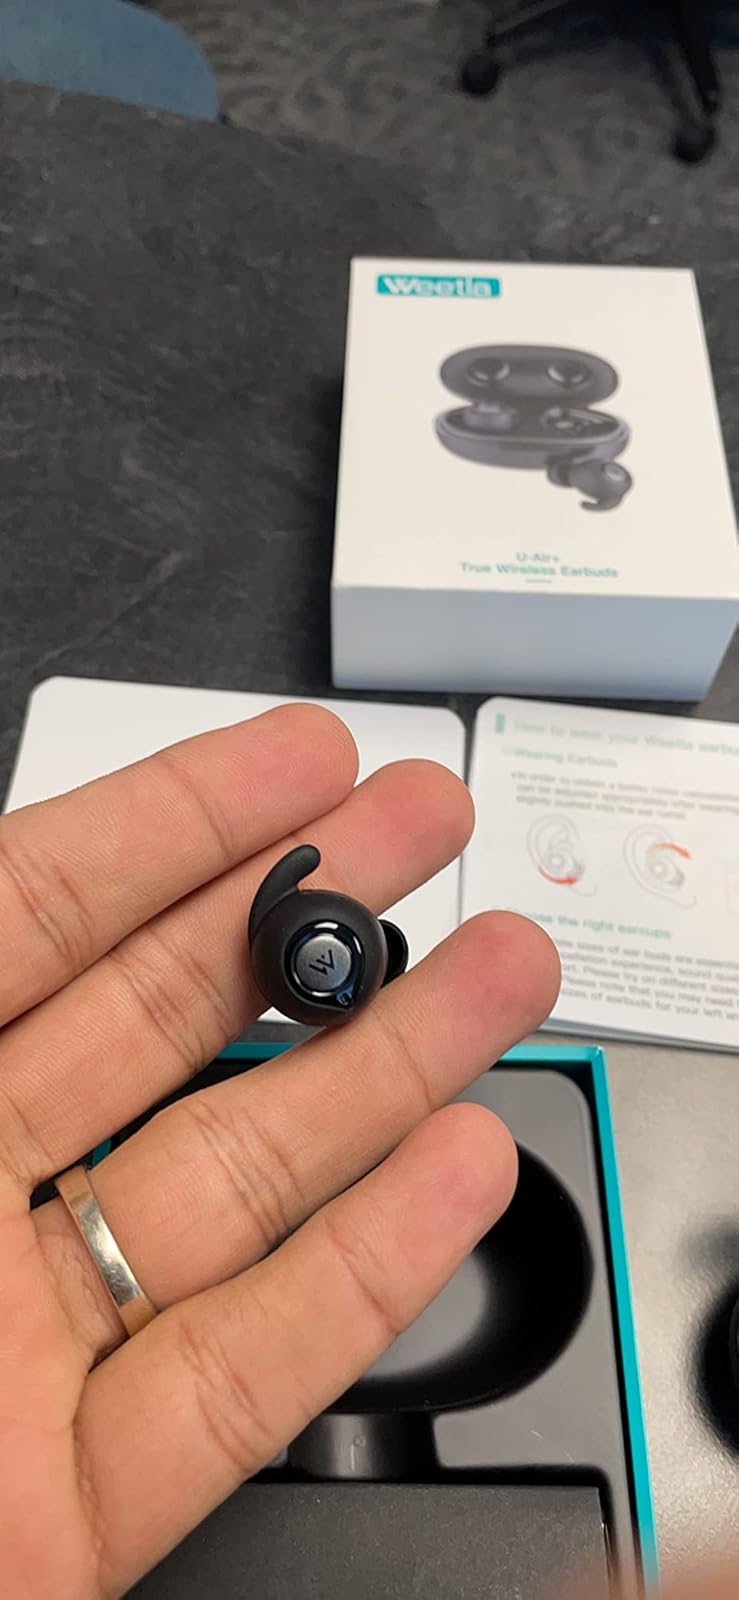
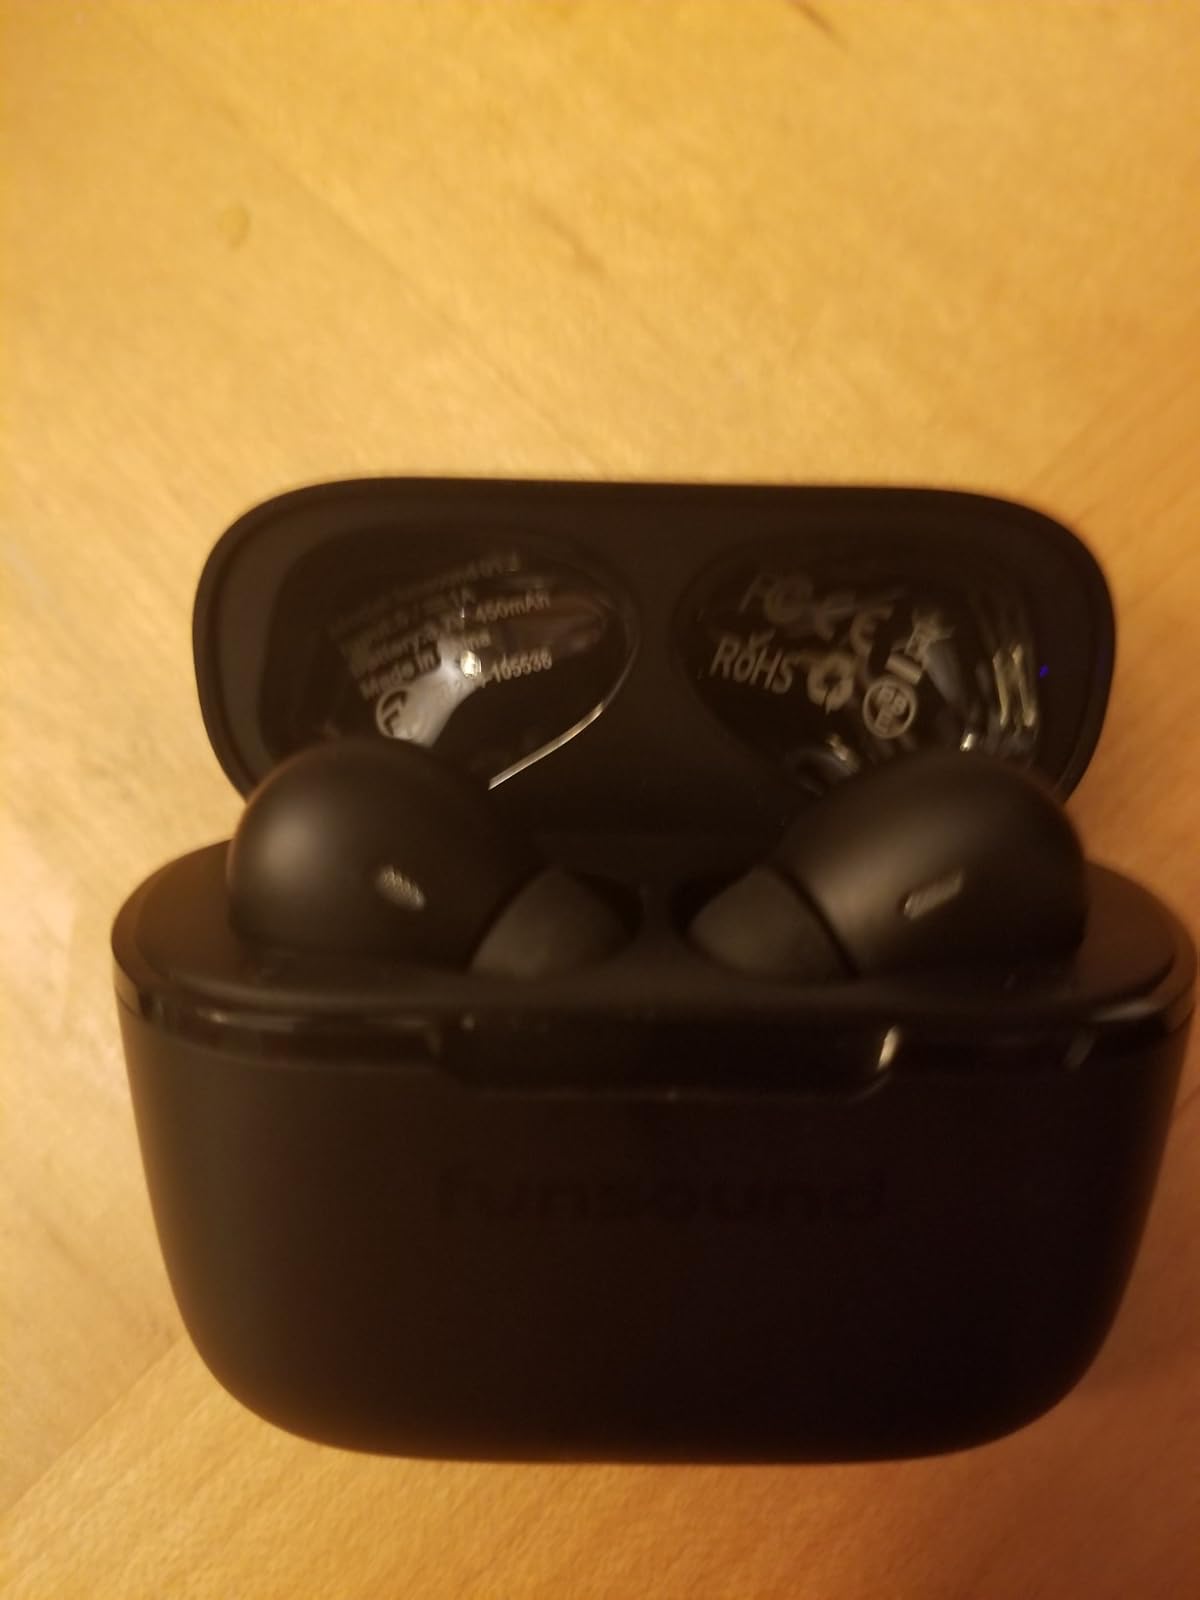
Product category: earbuds
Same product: no